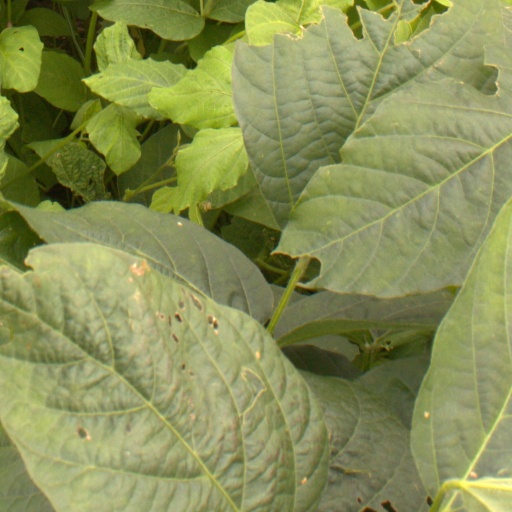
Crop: soybean